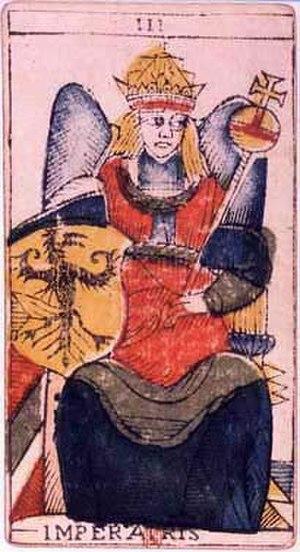
Les cartes de tarot sont un type de cartes à jouer apparu en Italie au XVᵉ siècle. Les carte da trionfi ou naipe a trionfi sont mentionnées pour la première fois au milieu du XVᵉ siècle en Italie du Nord. Le mot italien tarocchi et le mot français tarot sont mentionnés pour la première fois au début du XVIᵉ siècle.
L'Impératrice est la troisième carte du tarot de Marseille.